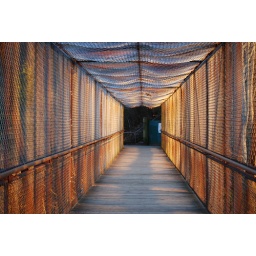
The part that everyone remembers is the bridge over the train tracks.